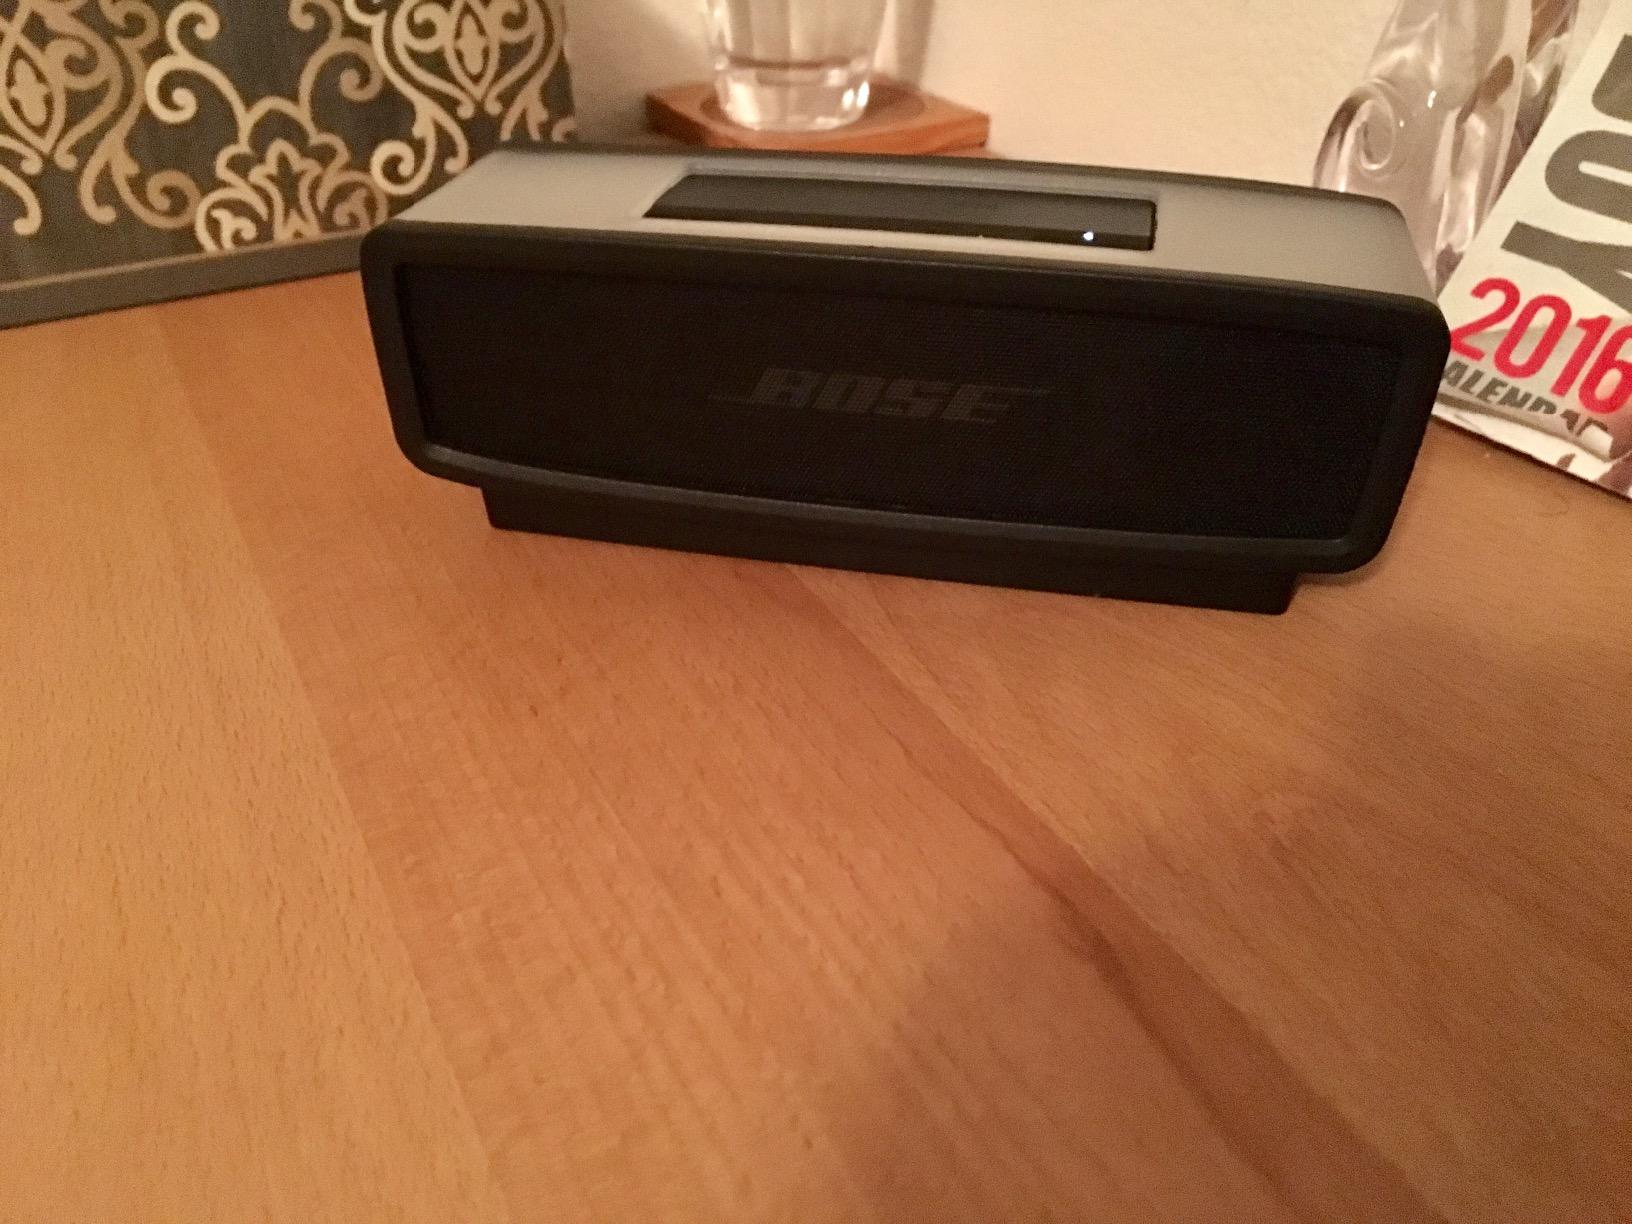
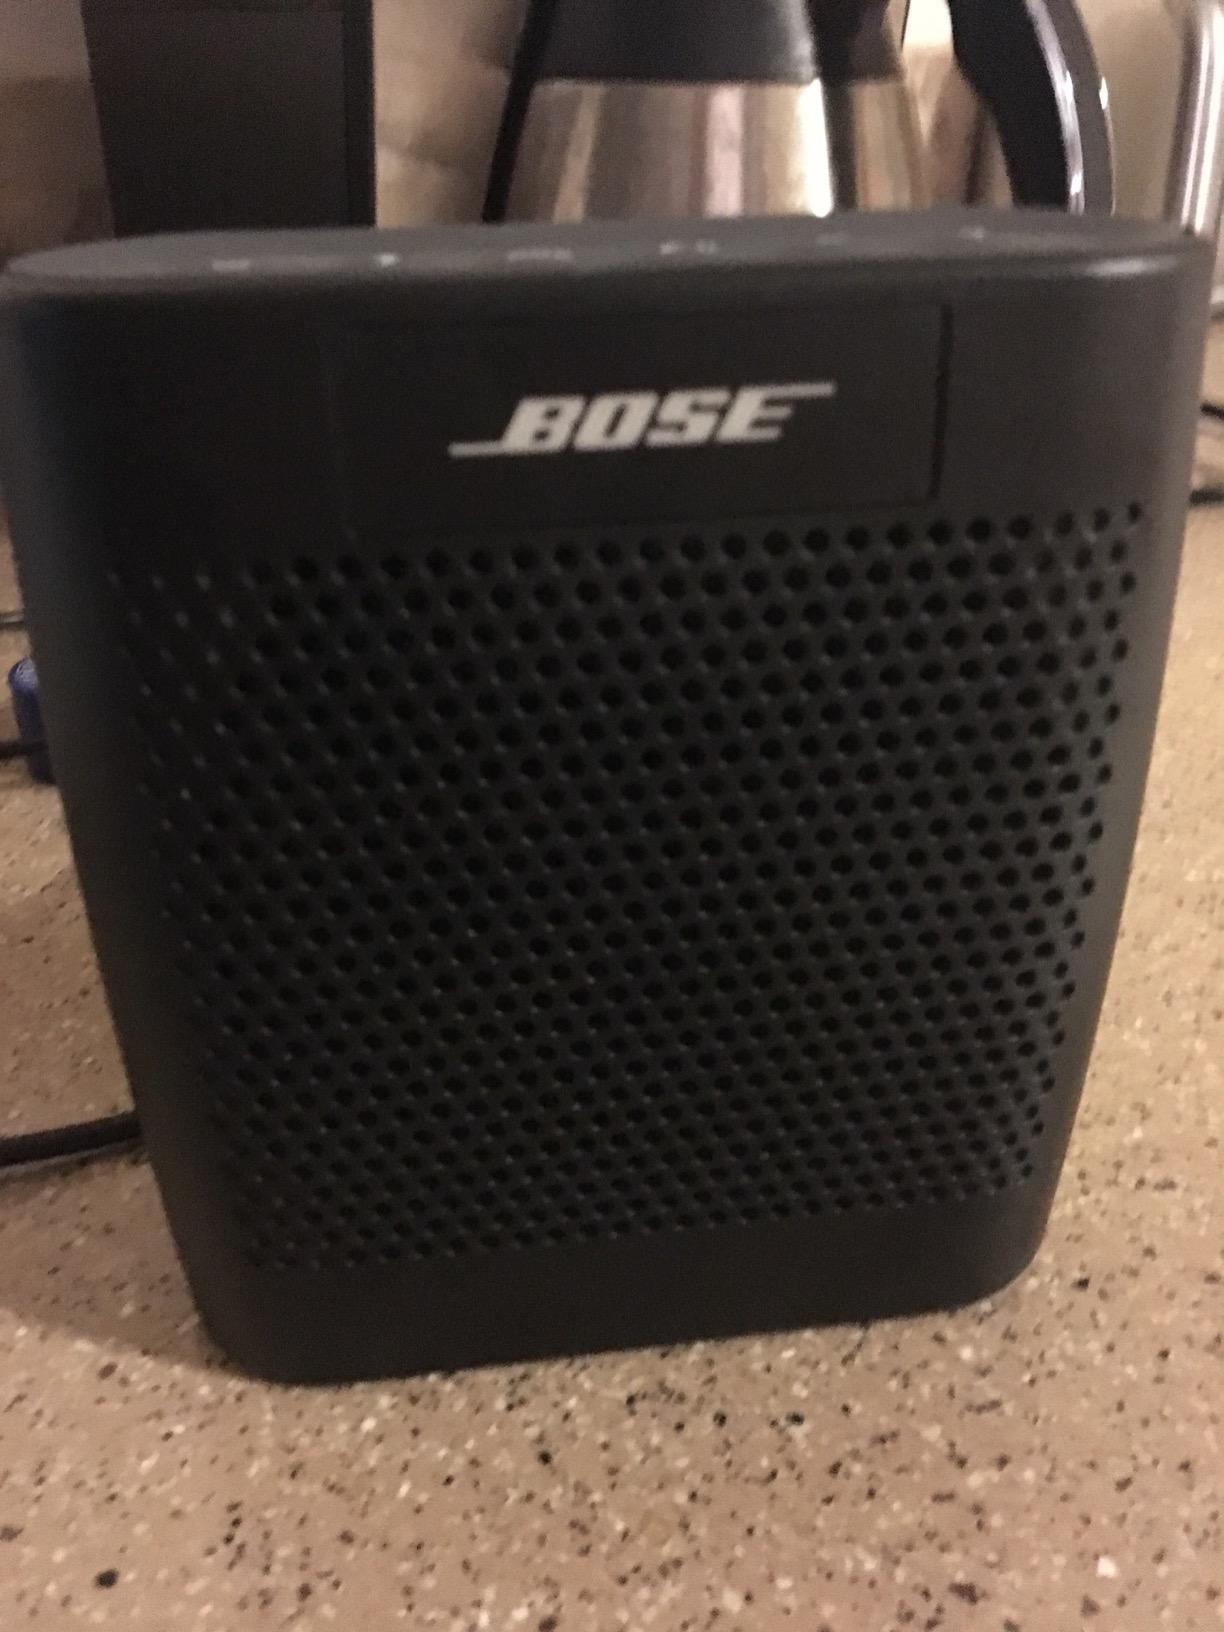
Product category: speaker
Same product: no